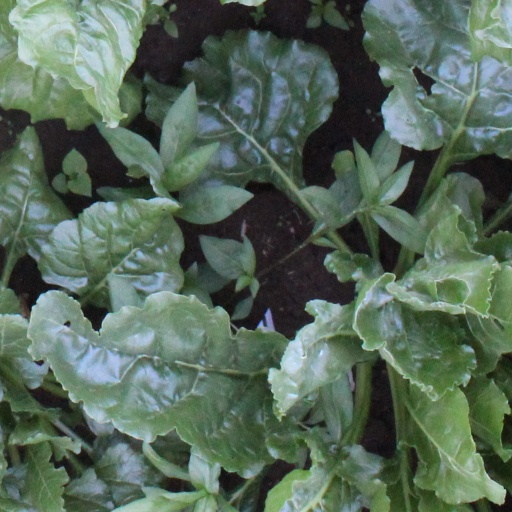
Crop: sugar beet